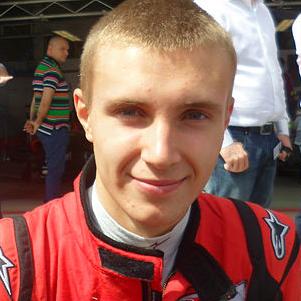
Age: 16